Johan Neeskens

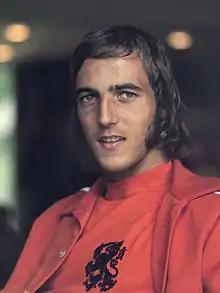
Neeskens with the Netherlands in 1974

Johannes Jacobus Neeskens (15 September 1951 – 6 October 2024) was a Dutch football manager and player. A midfielder, he was an important member of the Netherlands national team that finished as runners-up in the 1974 and 1978 FIFA World Cups and is considered one of the greatest midfielders of all time. In 2004, he was named one of the 125 Greatest Living Footballers at a FIFA Awards Ceremony, while in 2017 he was included in the "FourFourTwo" list of the 100 all-time greatest players, at the 64th position.